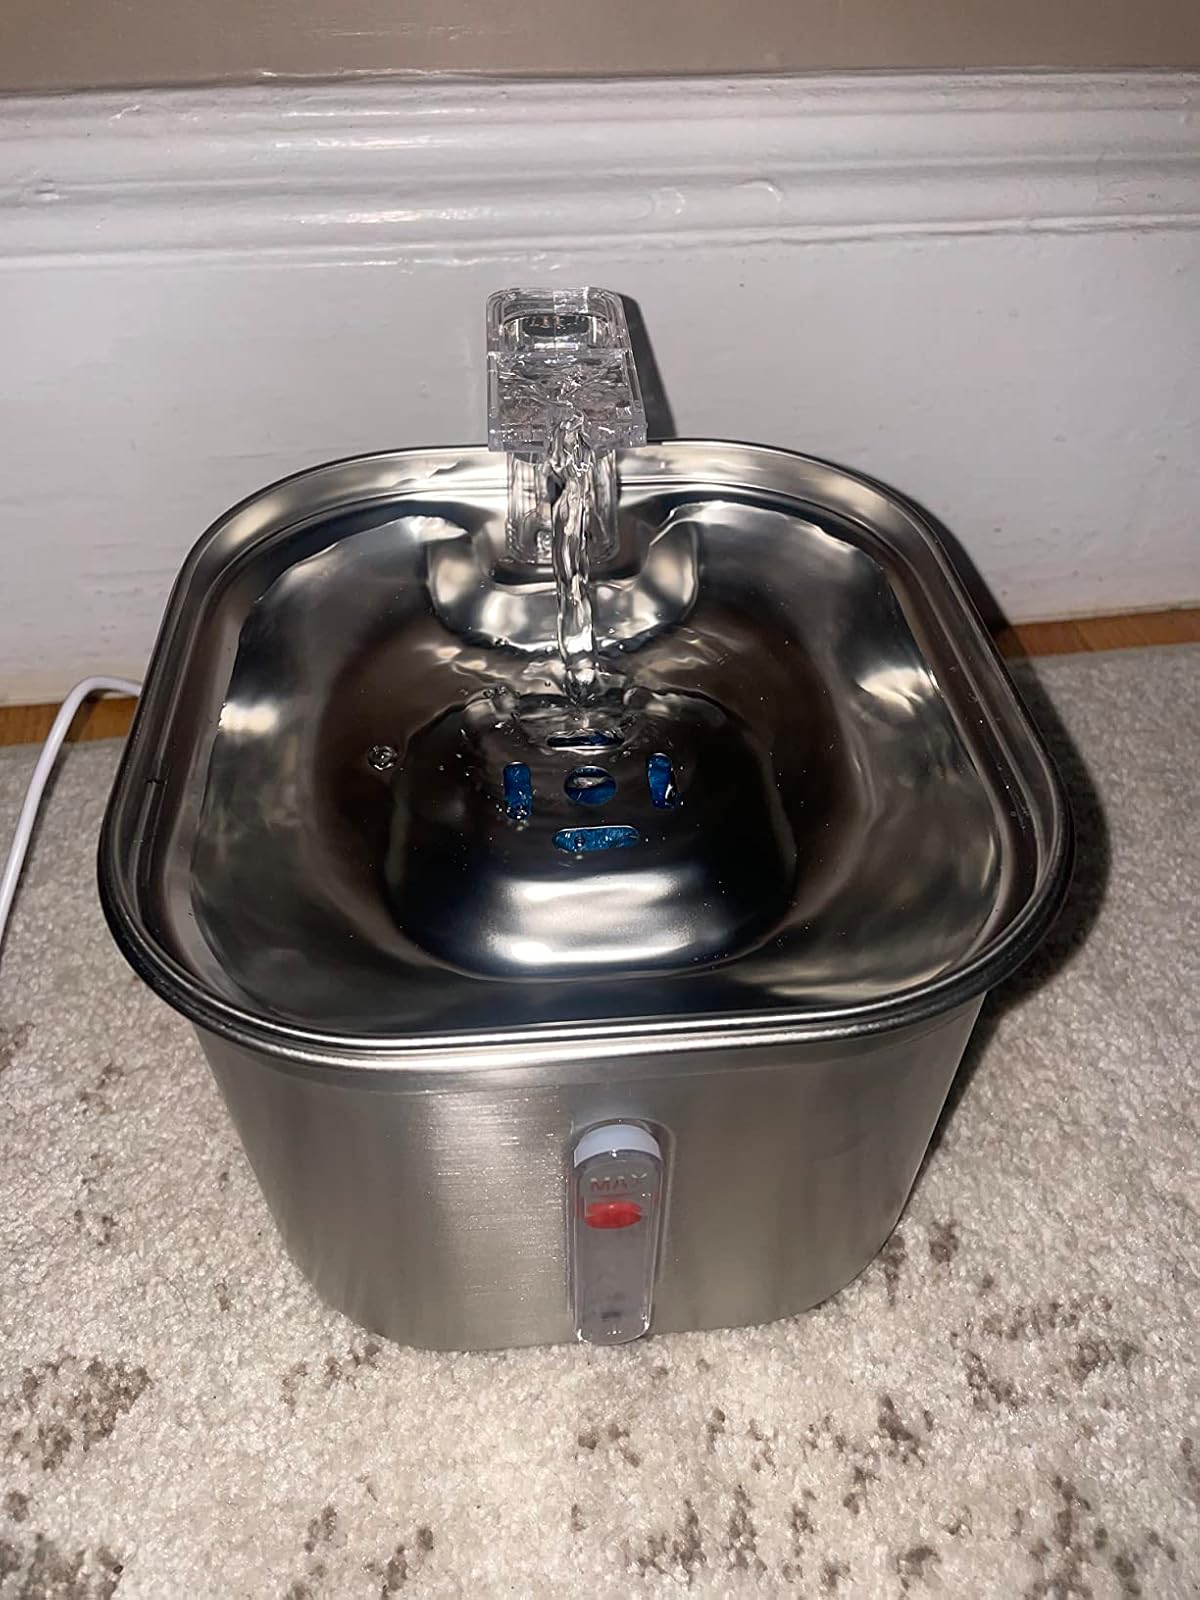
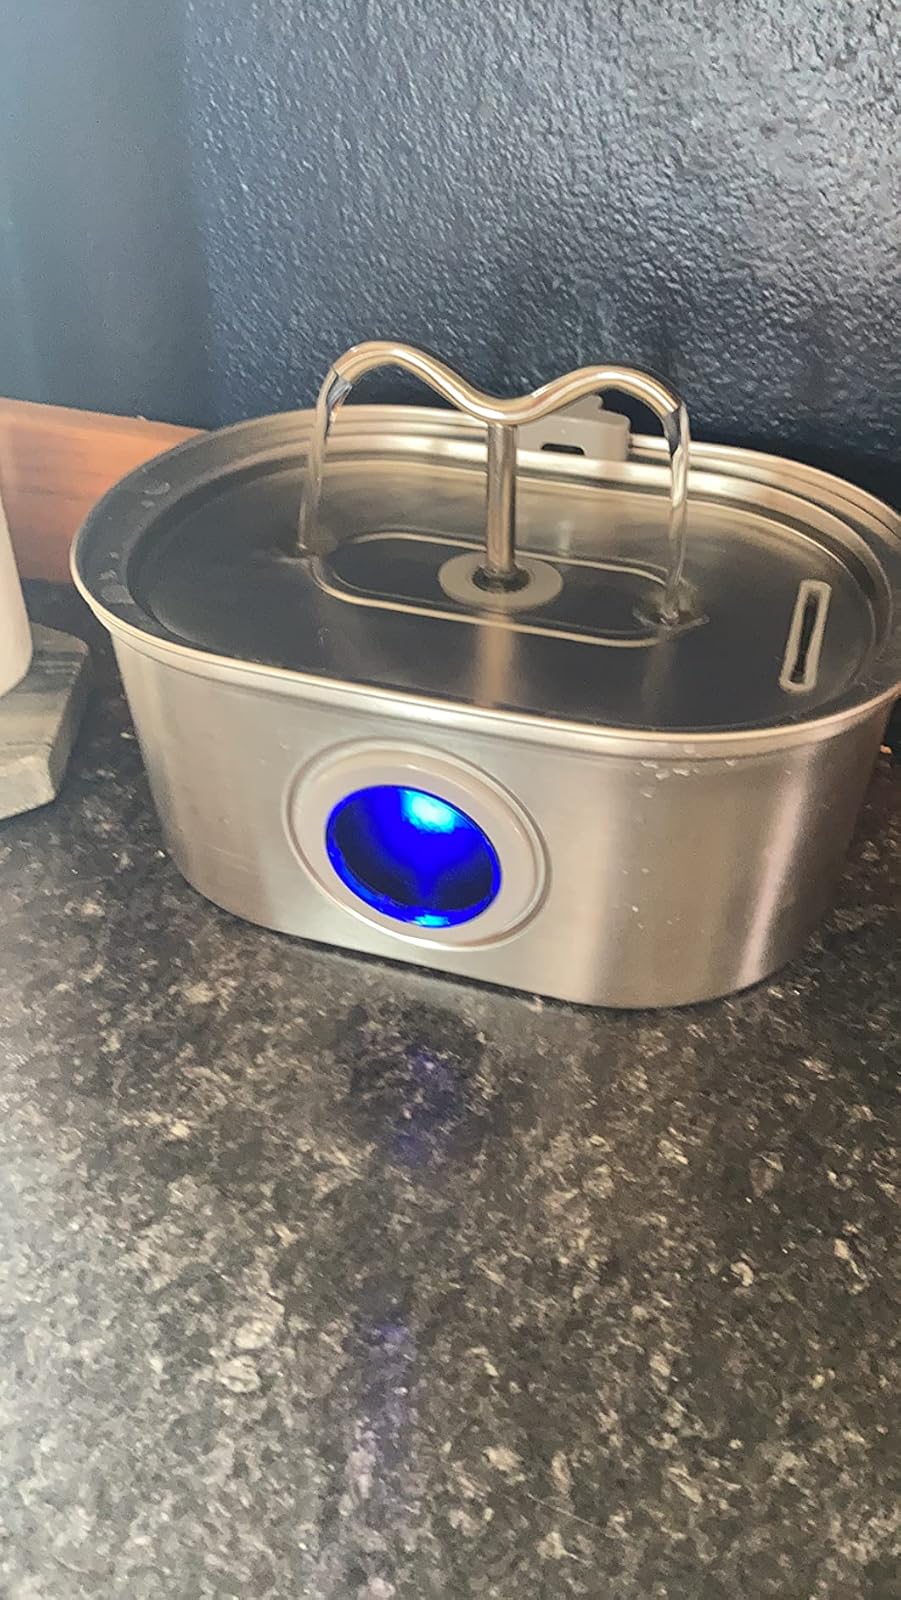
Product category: items_bowl
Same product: no